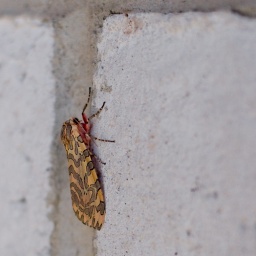
Painted tiger moth (Arachnis picta), somewhere in Utah.